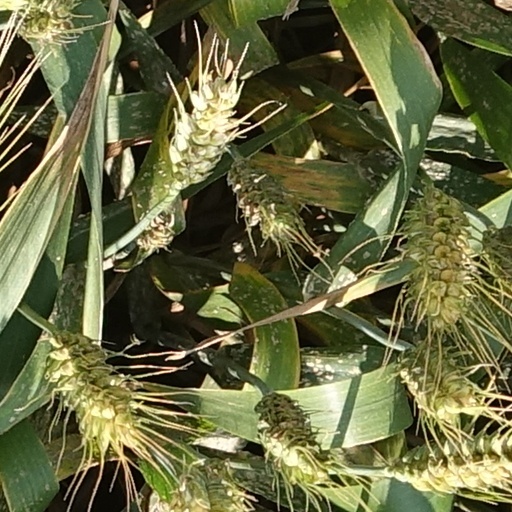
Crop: wheat